Dreweatt's Lock

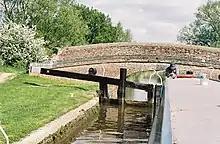
Dreweatt's Lock

Dreweatt's Lock is a lock on the Kennet and Avon Canal, between Kintbury and Newbury, Berkshire, England.